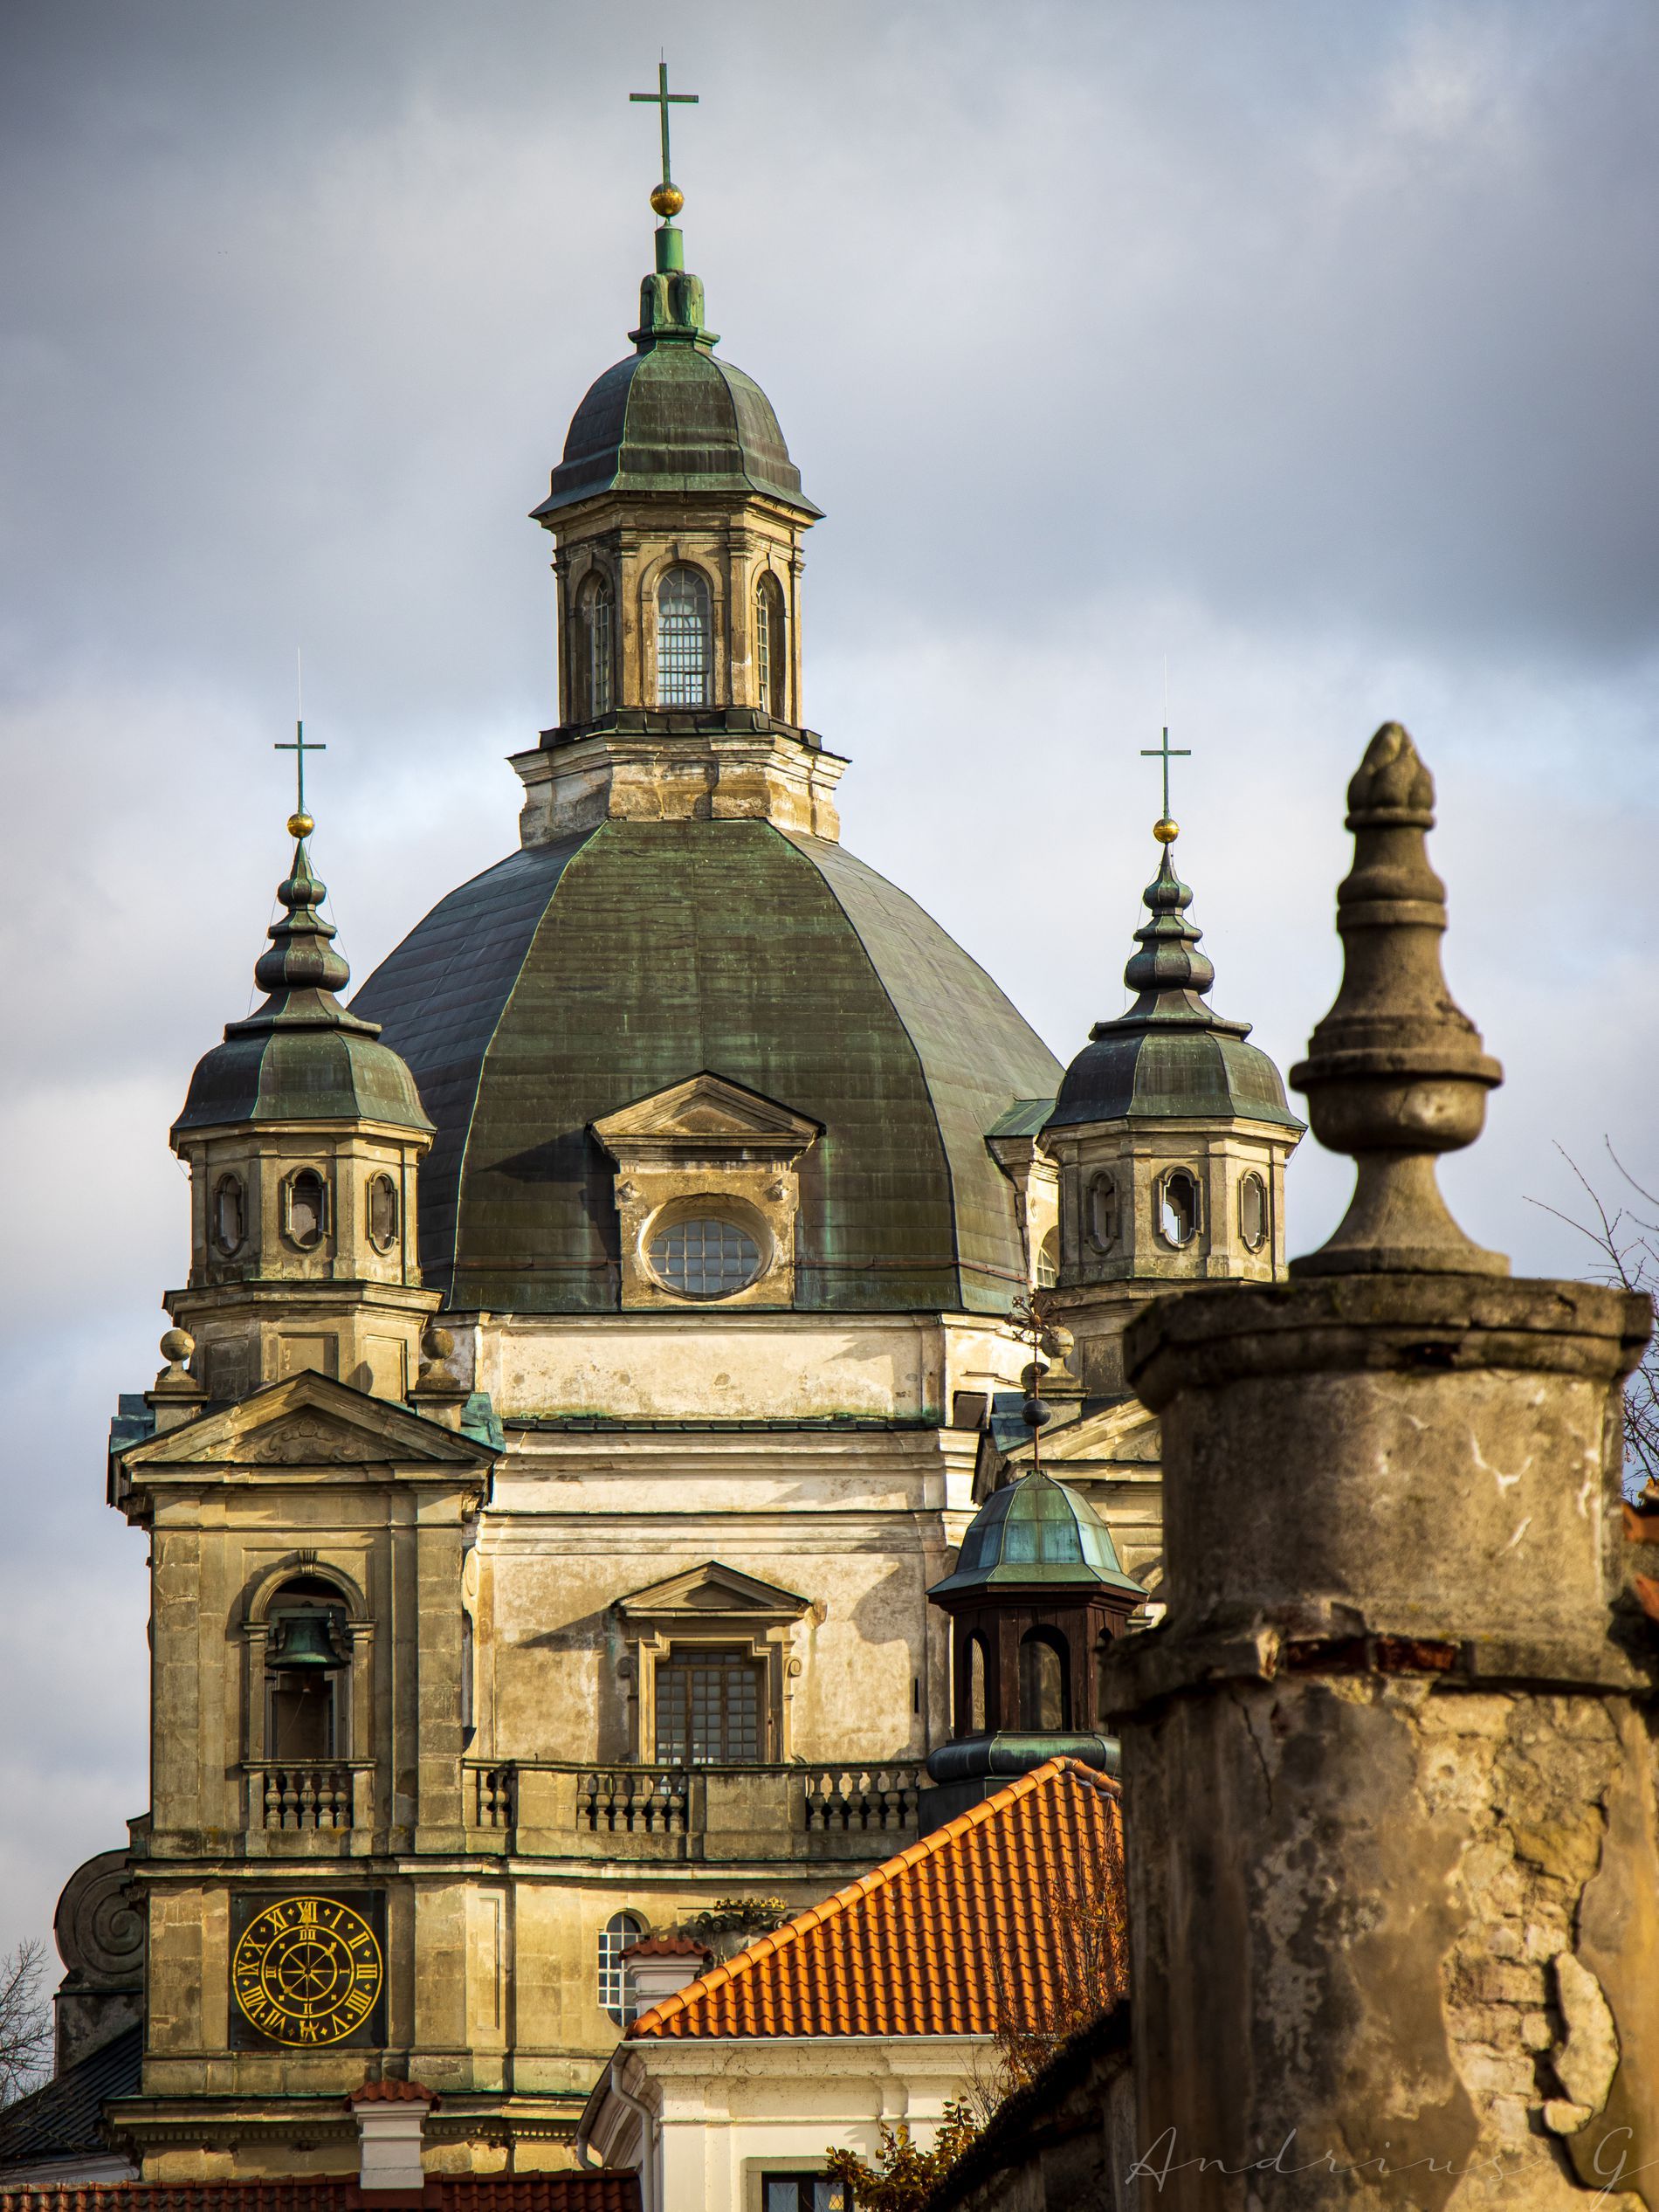
Architectural Majesty
This picture showcases several architectural structures, including a majestic cathedral with its clock tower and a bell behind a window, likely used to call people to prayer. The scene also features windows and a fence. In the foreground, there is an old stone structure, while in the background, there is a house with the sky as its backdrop.
A low angle shot shows several architectural structures from an old era including cathedral with its clock tower and a bell in addition to windows and a fence all over it. A stone structure in the foreground and some houses beneath it with sky view in background. In order to evoke mood and emotion, the image's colors are essential.  The building's stonework's earthy tones exude strength, durability, and historical significance. The sky's gentle blue tones provide a peaceful contrast that improves the architectural structure's majesty.
Labels: Architecture, Building, Spire, Tower, Dome, Clock Tower, Housing, Cathedral, Church, House, Arch, Monastery, Cross, Symbol, Roof, Bell Tower, Houses, Stone Structure, Spiral Stone, Windows, Window, Bell, Clock, Sky, Balacony, Balacony Fence, Fence
Camera: Canon Canon EOS 90D
Lens: EF-S18-135mm f/3.5-5.6 IS USM, Canon EF-S18-135mm f/3.5-5.6 IS USM
Aperture: F5.6
Exposure: 1/400 sec
ISO: 100
Focal length: 109.0 mm